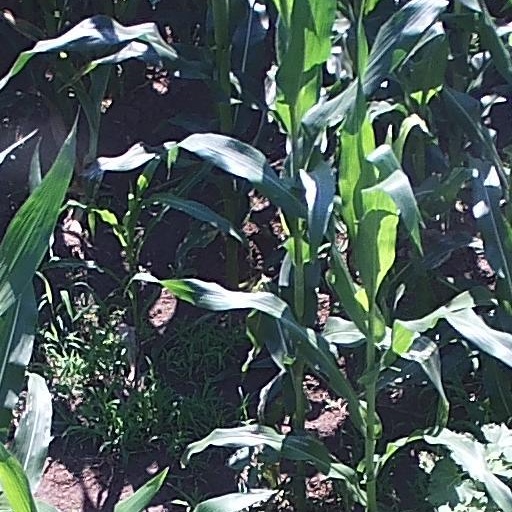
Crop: maize; corn